Orange soft drink

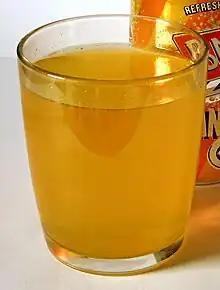
A glass of Barr orangeade

Orange soft drinks (called orange pop or orange soda in certain regions of the United States and Canada, orangeade in the UK, or the genericized trademark Orangina in France) are carbonated orange drinks.